Bronx Community College Library

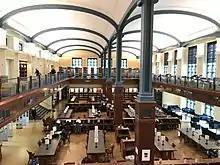
interior of the library

The North Hall is the second building on BCC's campus to be known as the library location. It had an official ribbon cutting ceremony on September 21, 2012.